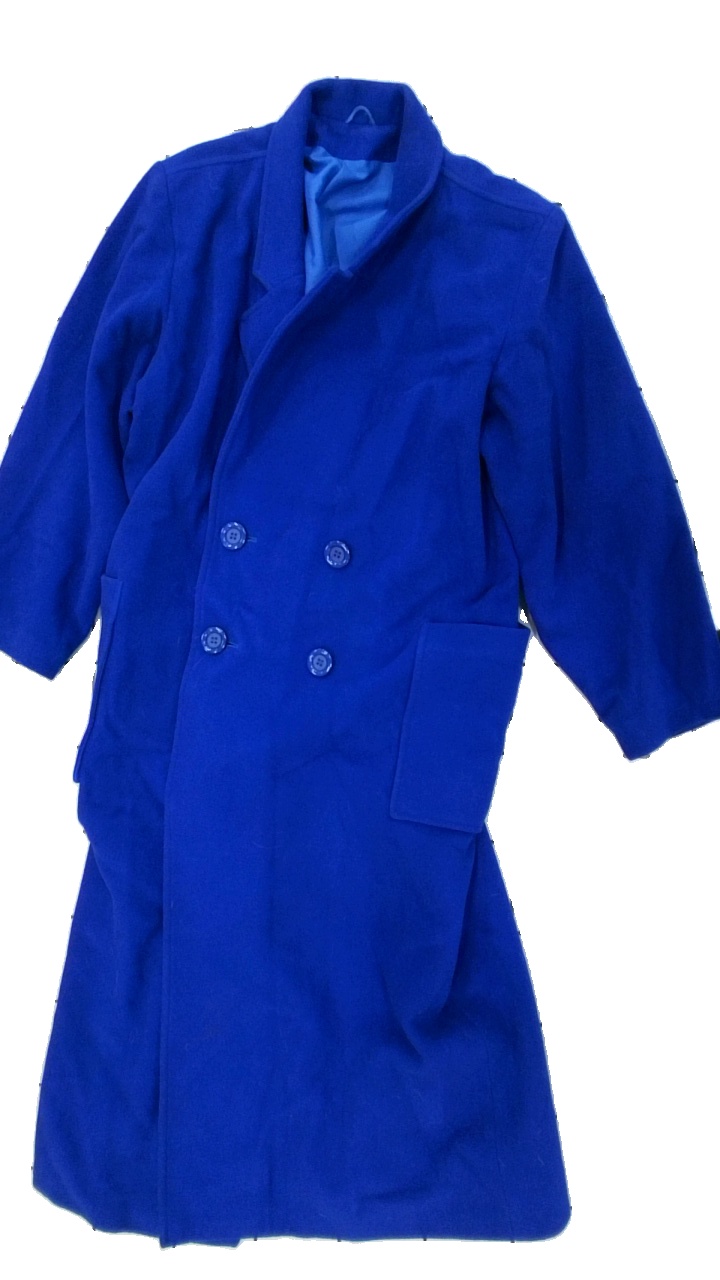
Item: Winter Jacket (Ladies)
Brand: Missing
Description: Blue long coat
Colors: Blue
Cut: Long
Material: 100% Silk
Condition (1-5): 4
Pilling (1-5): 4
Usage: Reuse
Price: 100-150